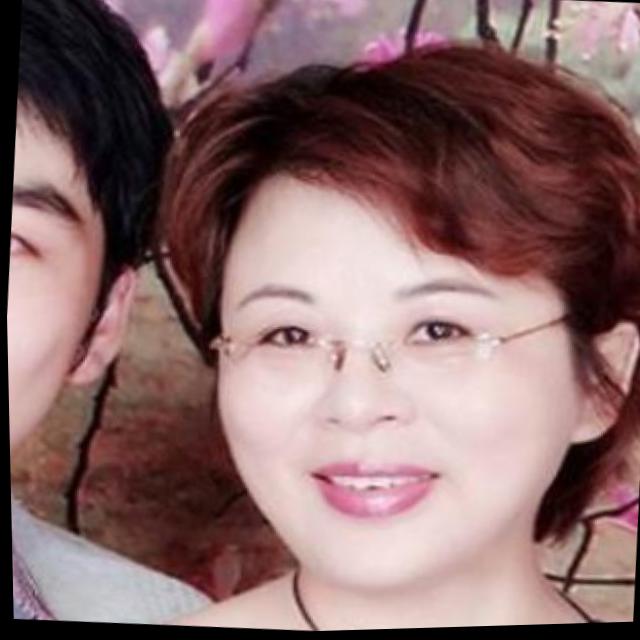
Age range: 45-64